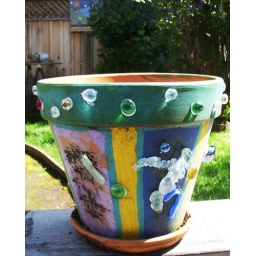
A pot I found in in the yard painted, now I'll glass it up!!!